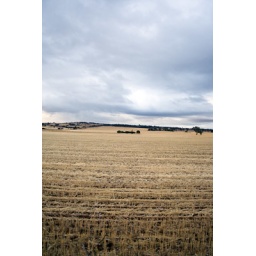
A field near my home that was recently harvested.